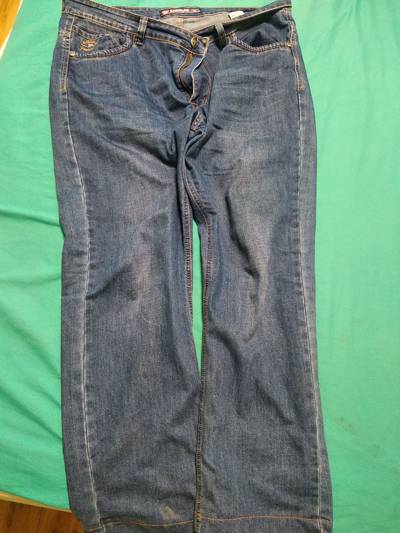
Waste category: clothes